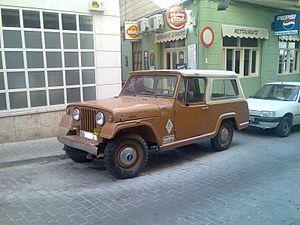
Le Jeepster Commando a été produit au début par le constructeur américain Kaiser-Jeep en 1966 pour rivaliser avec le Toyota Land Cruiser et le Ford Bronco.
Motor Ibérica S.A. était un constructeur espagnol de véhicules utilitaires créé en 1954 à la suite de la nationalisation de Ford Espagne. En peu de temps, la société était devenue un groupe regroupant plusieurs marques spécialisées dans la fabrication d'autobus, camions, camionnettes, véhicule tout-terrain et tracteurs agricoles.
Ebro était un constructeur de véhicules utilitaires espagnol créé en 1954 par la société Motor Ibérica SA après la nationalisation des usines Ford en Espagne. La société était spécialisée dans la fabrication d'autobus, camions, camionnettes, véhicule tout-terrain et de tracteurs agricoles.